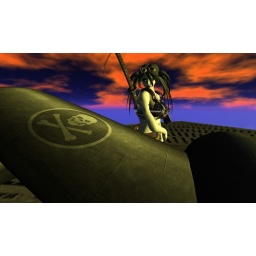
Red sky at night sailors delight, red sky in morn....